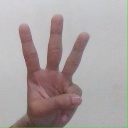
अक्षर: व